List of Category 5 Pacific hurricanes

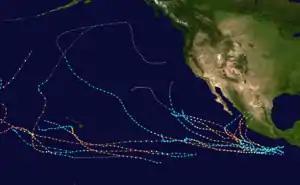
Tracks of all Category 5 Pacific hurricanes northeast of the International Date Line between 1959 and 2024. Note that parts of some tracks cross the Date Line and are omitted.

A Category 5 hurricane is a tropical cyclone that reaches Category 5 intensity on the Saffir–Simpson hurricane scale. They are by definition the strongest hurricanes that can form on planet Earth. Hurricanes of this intensity are infrequent in the northeastern Pacific Ocean; only 21 have formed since 1959, and they generally develop in clusters during the same year. Landfalls by such storms are rare due to the generally westward path of tropical cyclones in the Northern Hemisphere. The term "hurricane" is used for tropical cyclones in the Pacific Ocean, north of the equator and east of the International Date Line. A Category 5 Pacific hurricane is therefore a tropical cyclone in the north Pacific Ocean that reached Category 5 intensity east of the International Date Line. Identical phenomena in the north Pacific Ocean west of the dateline are called "typhoons" or "super typhoons". Category 5 super typhoons generally happen several times per season, so cyclones of that intensity are not exceptional for that region. This difference in terminology therefore excludes storms such as Typhoon Paka and Typhoon Oliwa of 1997, and Typhoon Genevieve of 2014, which formed east of the dateline but did not reach Category 5 intensity until after crossing the dateline.